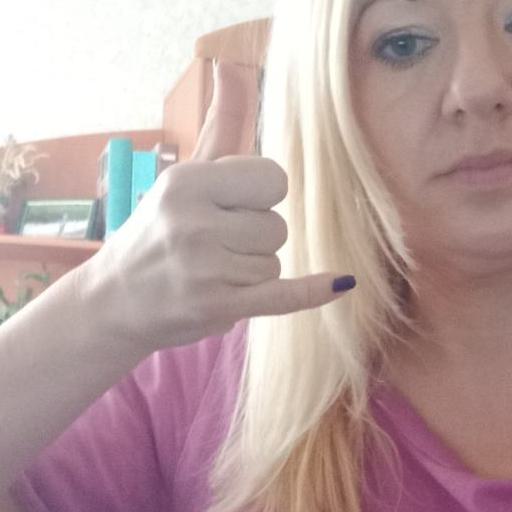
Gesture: call